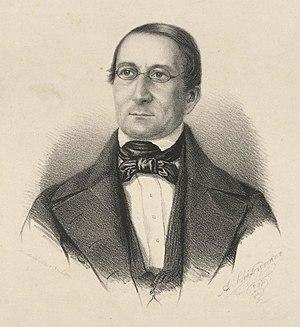
Carl Ferdinand Becker, né le 17 juillet 1804 à Leipzig et mort le 26 octobre 1877 à Plagwitz, près de Leipzig, est un organiste, critique musical et musicologue allemand.